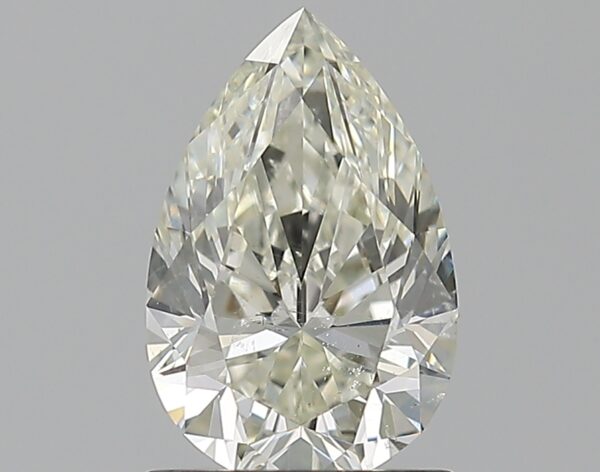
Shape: pear
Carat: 1.01
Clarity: SI1
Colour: K
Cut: EX
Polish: EX
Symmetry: EX
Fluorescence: N
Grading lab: GIA
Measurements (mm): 8.49 x 5.52 x 3.51